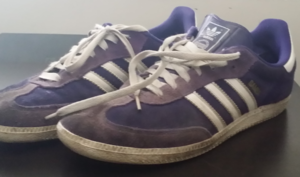
Les trois bandes sont une marque déposée d'Adidas et constituent sa principale marque d'identité visuelle. Il s'agit de trois lignes parallèles, qui figure le plus souvent sur le côté des vêtements et chaussures de la marque. Adidas est connue pour ses trois bandes depuis sa création, Adolf Dassler, son créateur, faisant d'elle « la marque aux trois bandes ». C'est un équipementier finlandais, Karhu, qui vendit la marque déposée à Adidas pour l'équivalent de 1 600 euros et deux bouteilles de whisky.